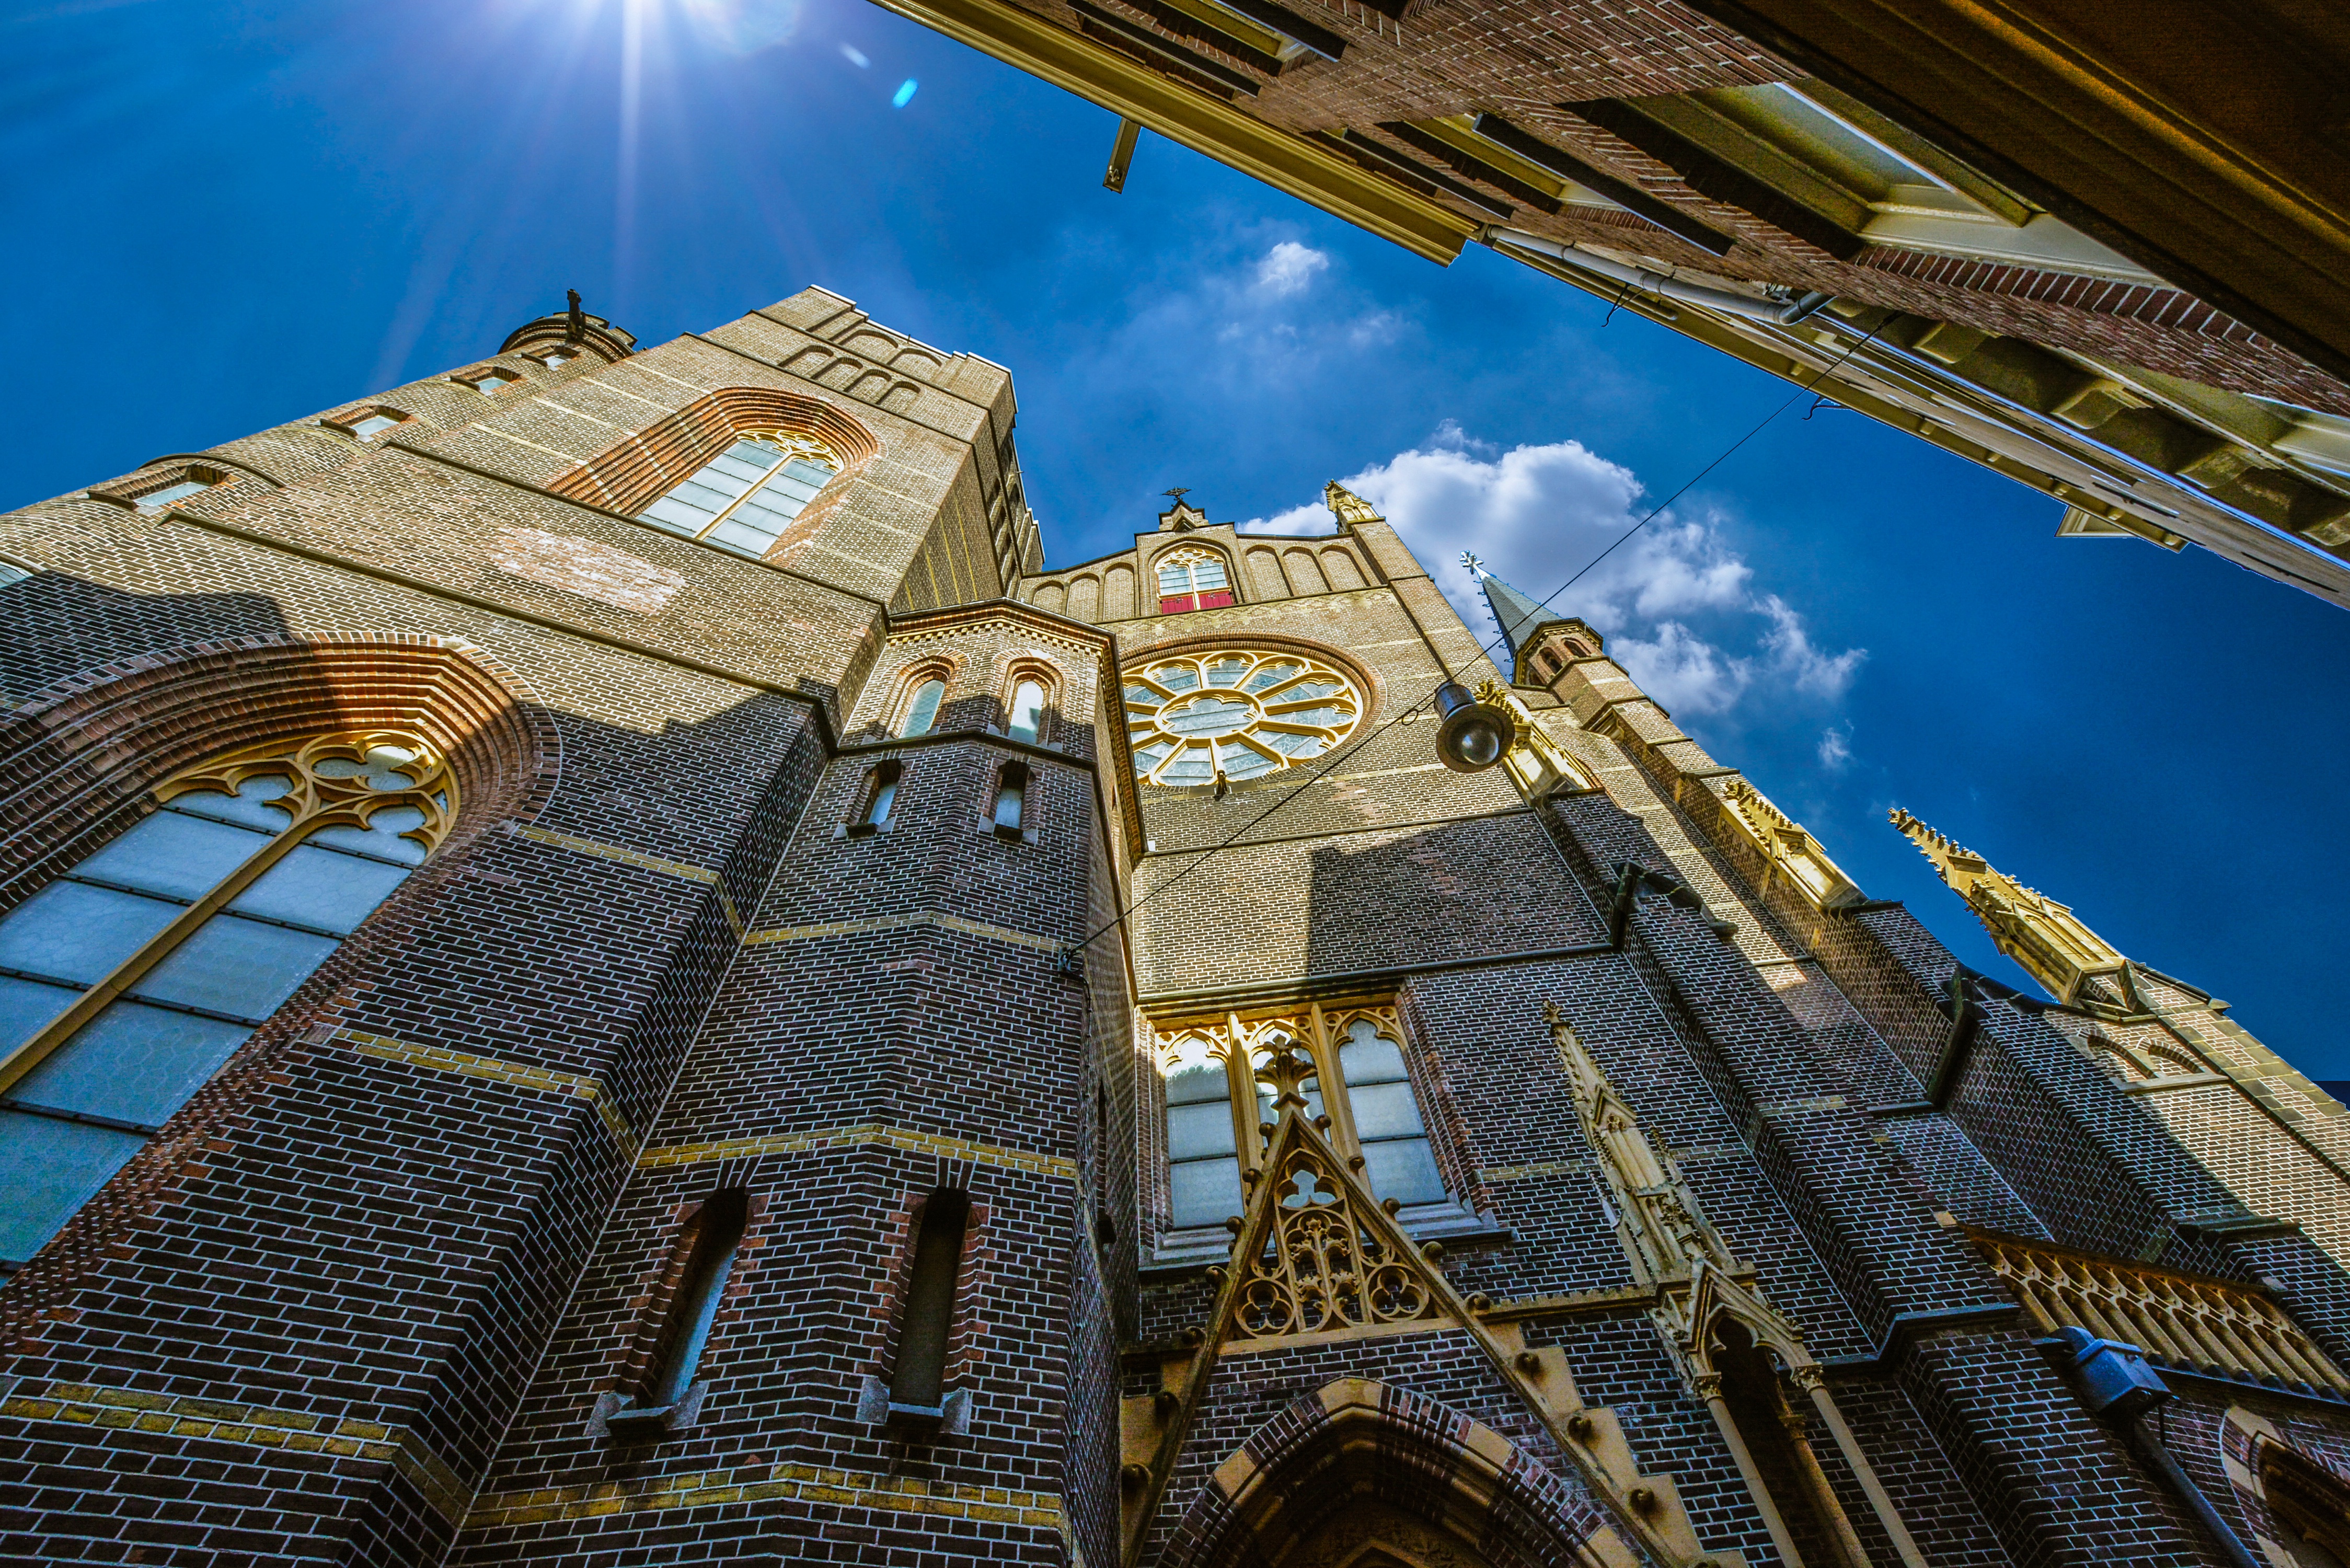
architecture, structure, sky, sun, skyline, perspective, building, skyscraper, wall, cityscape, tower, religion, landmark, facade, blue, world, looking up, religious, clouds, tall, angle, rays, metropolis, screenshot, aerial photography, trapped, urban area, ancient history